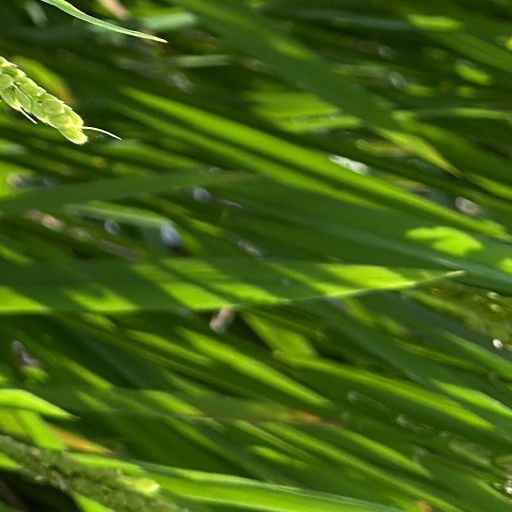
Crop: rice